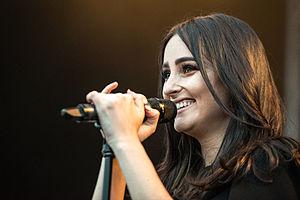
Jillian Rose Banks, plus connue par son seul nom de famille Banks, est une chanteuse et parolière américaine des environs de Los Angeles, Californie.